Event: Typhoon Ruby
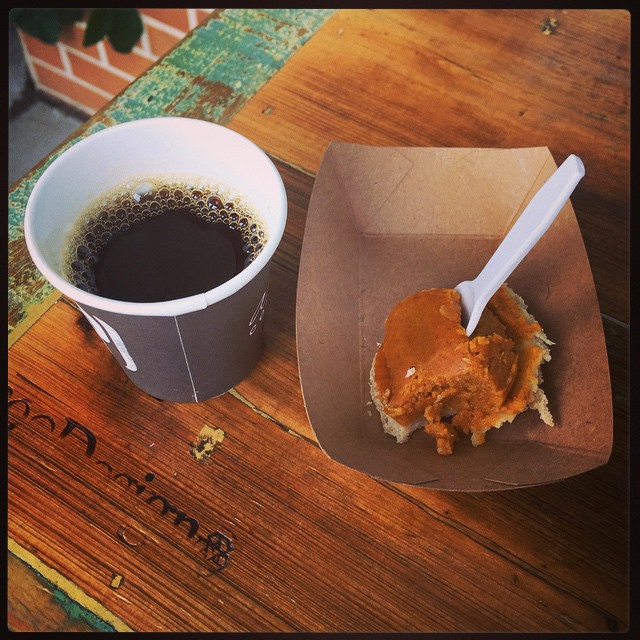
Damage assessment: no_damage